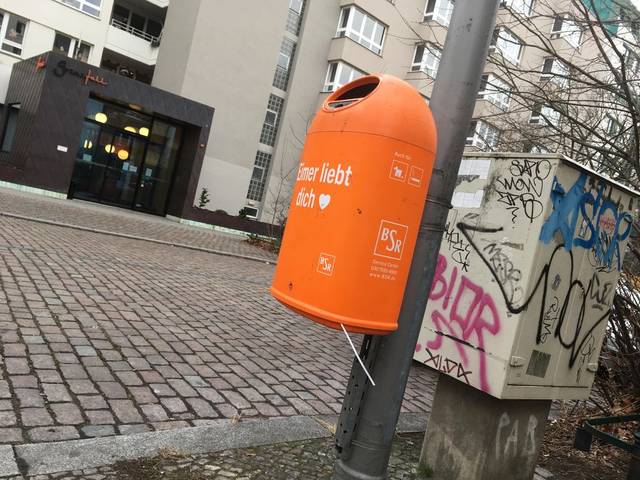
Region: Germany
Coordinates: 52.536, 13.389